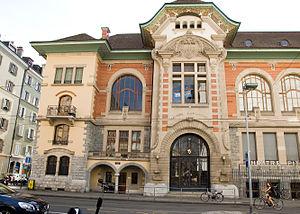
l'extérieur de la Salle communale de Plainpalais, rue de Carouge
Joseph Mittey est un peintre suisse d'origine française.